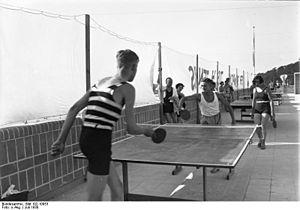
Le tennis de table, aussi appelé « ping-pong », est un sport de raquette opposant deux ou quatre joueurs autour d'une table. Le tennis de table est une activité de loisir, mais c'est également un sport olympique depuis 1988.